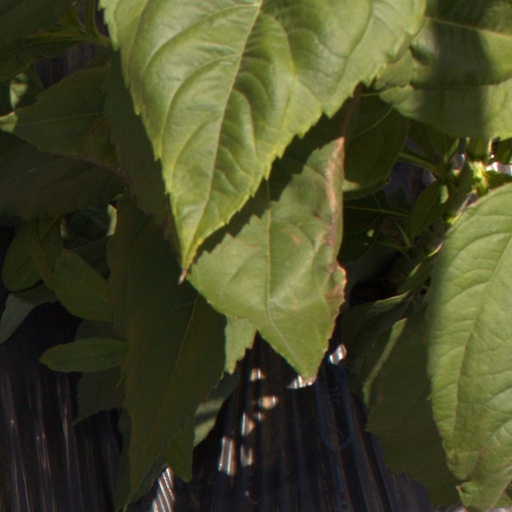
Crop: Jerusalem artichoke